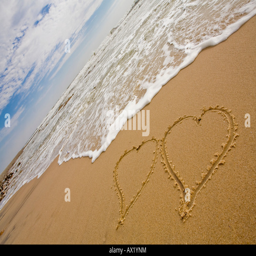
hearts drawn into the sand on a beach